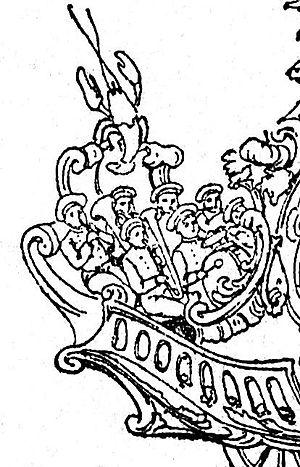
Détail d'un dessin figurant le Char de Rosa Blanche Reine des Reines de Paris 1906 où on voit un orchestre de marmitons bigophonistes.
Le bigophone ou bigotphone est un instrument de musique carnavalesque, d'aspect décoratif, très bruyant, populaire, bon marché et facile à fabriquer.